European contribution to the International Space Station

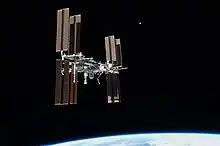
ISS as seen from in July 2011

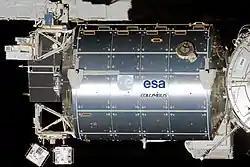
"Columbus" module, ESA's largest contribution

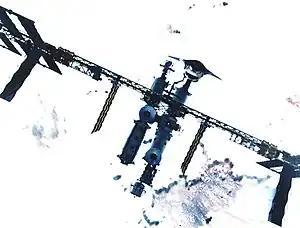
Europe was planning to contribute one of three labs for Space Station "Freedom", before that project was evolved into the ISS project in the 1990s.

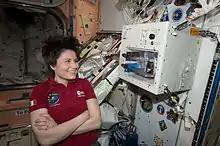
ESA Italian astronaut Samantha Cristoforetti next to the ISSpresso experimental beverage maker

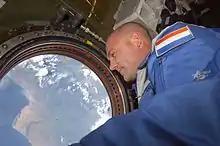
Dutch ESA astronaut André Kuipers gazes out the ISS Earth observation window, 2004

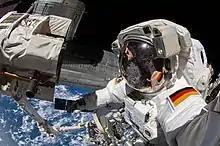
German ESA astronaut Alexander Gerst on EVA as part of Expedition 41

The European contribution to the International Space Station comes from 10 members of the European Space Agency (ESA) and amounts to an 8% share in the programme. It consists of a number of modules (primarily the "Columbus" laboratory) in the US Orbital Segment, ATV supply ships, launchers, software and €8 billion.